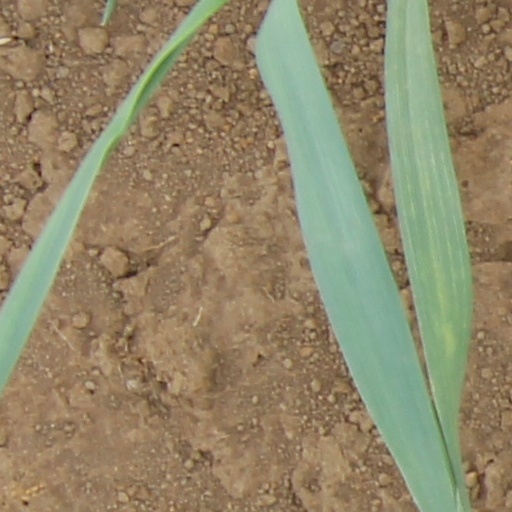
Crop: wheat